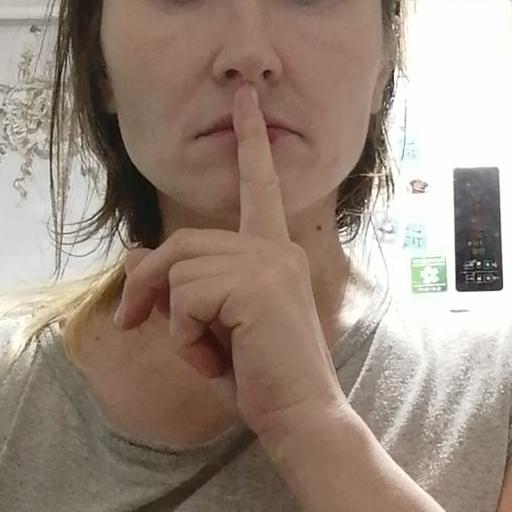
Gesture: mute